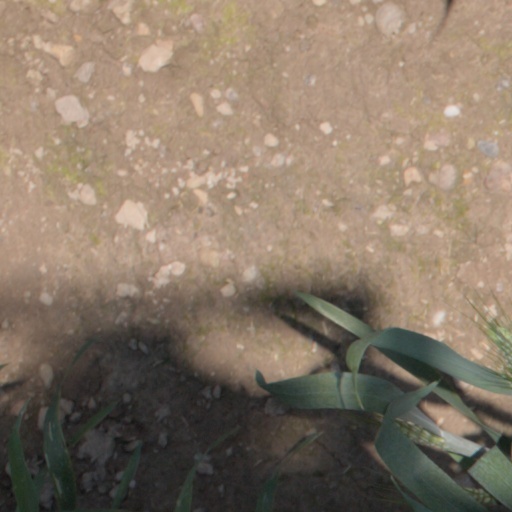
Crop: wheat